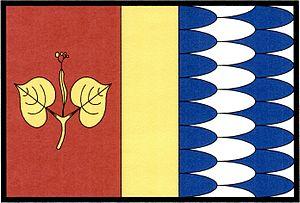
Myslín est une commune du district de Písek, dans la région de Bohême-du-Sud, en République tchèque. Sa population s'élevait à 94 habitants en 2020.